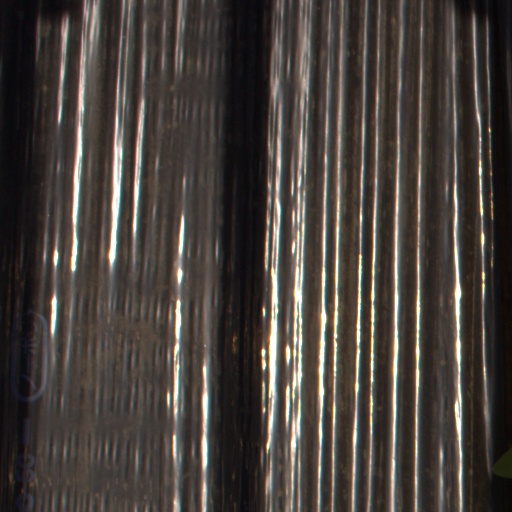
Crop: Jerusalem artichoke